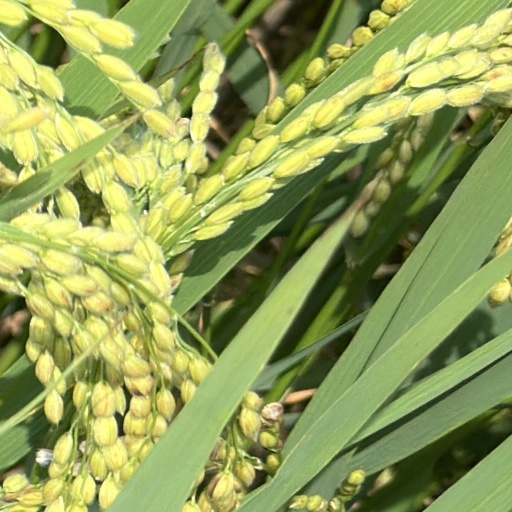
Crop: rice